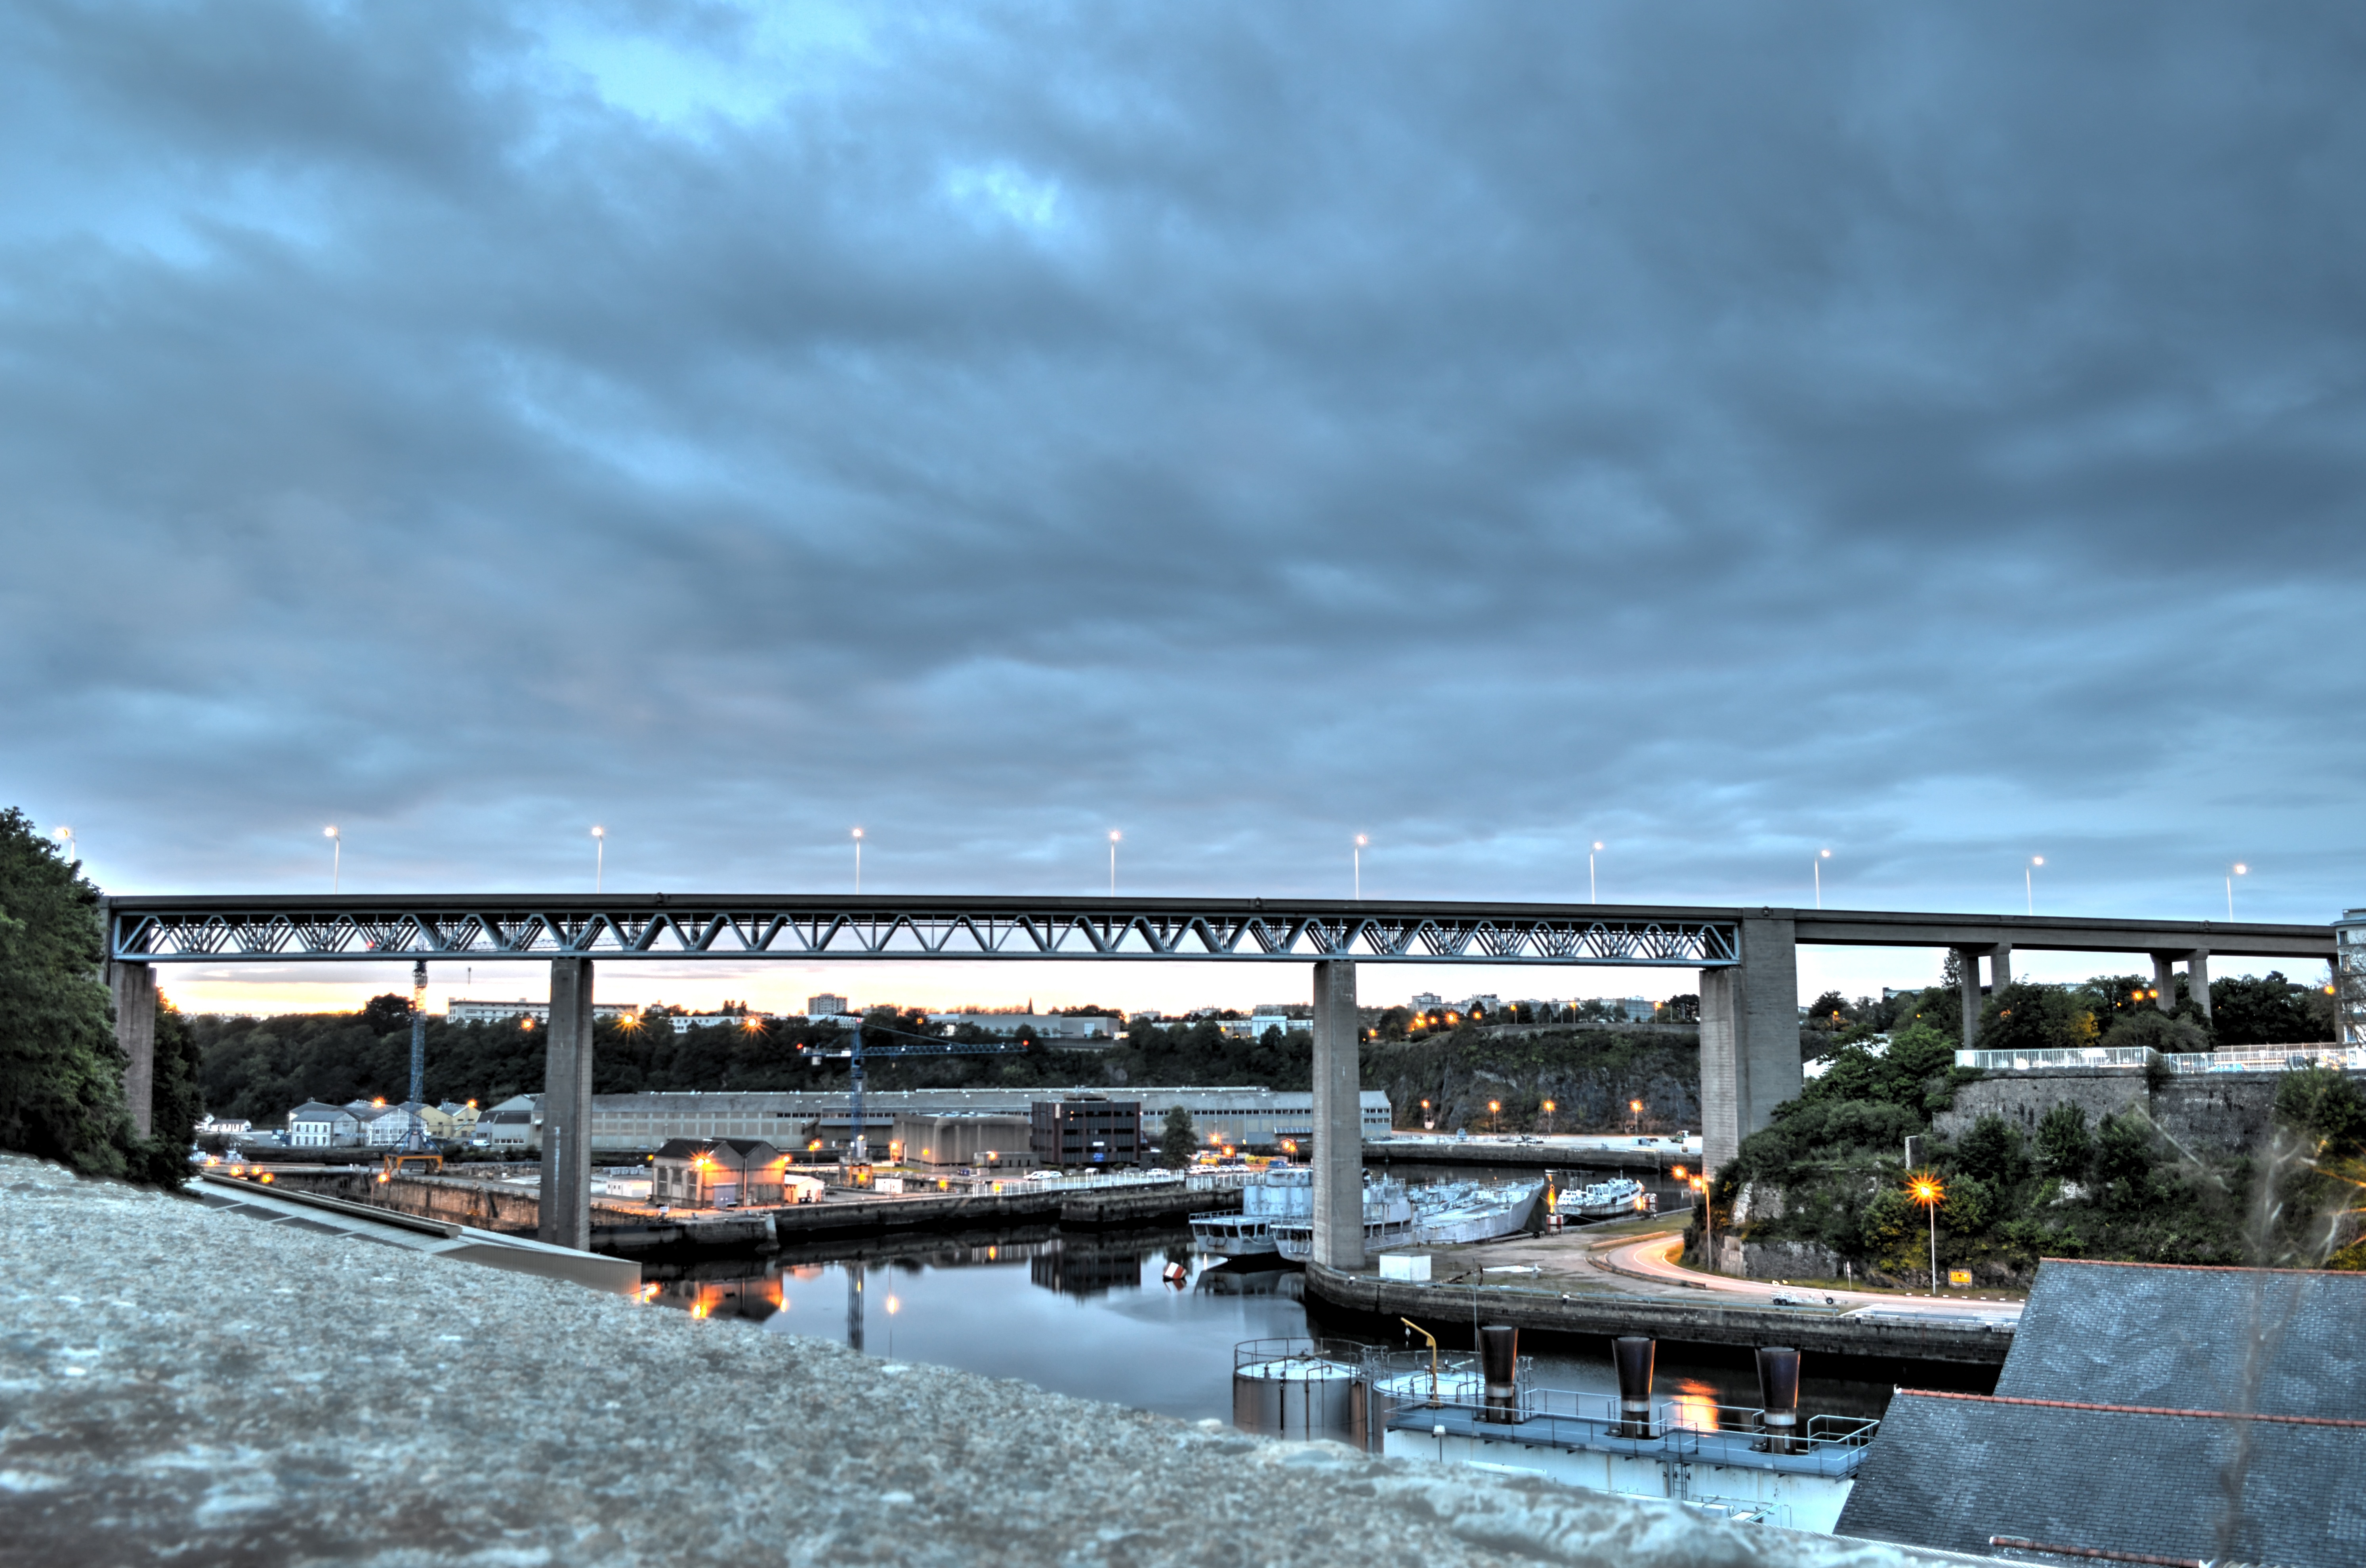
landscape, water, snow, winter, cloud, bridge, highway, city, river, cityscape, military, transport, france, evening, twilight, reflection, weather, stadium, reflections, brittany, arsenal, water courses, reflections on the water, finist re, brest, urban area